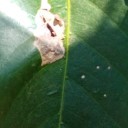
Label: Miner